Ippolito Sanfratello

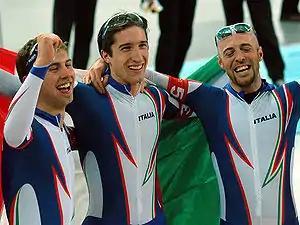
Ippolito Sanfratello "(right)" with Matteo Anesi and Enrico Fabris

Ippolito Sanfratello (born 11 March 1973) is an ice speed skater from Italy, who won the gold medal in the Team Pursuit at the 2006 Winter Olympics. He placed 18th in the 1500m, 14th in the 5000m and 12th in the 10000m.